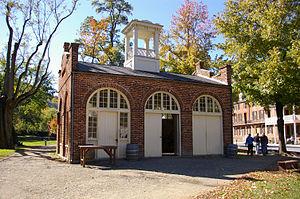
Les America the Beautiful Quarters sont une série de pièces d'un quart de dollar américain émise par l'United States Mint de 2010 à 2021 avec une possibilité d'extension jusqu'en 2033 pour faire connaître les différents parcs naturels des États-Unis. Ces pièces sont émises au rythme de cinq par an, par ordre de création des parcs retenus. La série actuelle comporte 56 pièces, une par État ou territoire et une pour le District de Columbia.